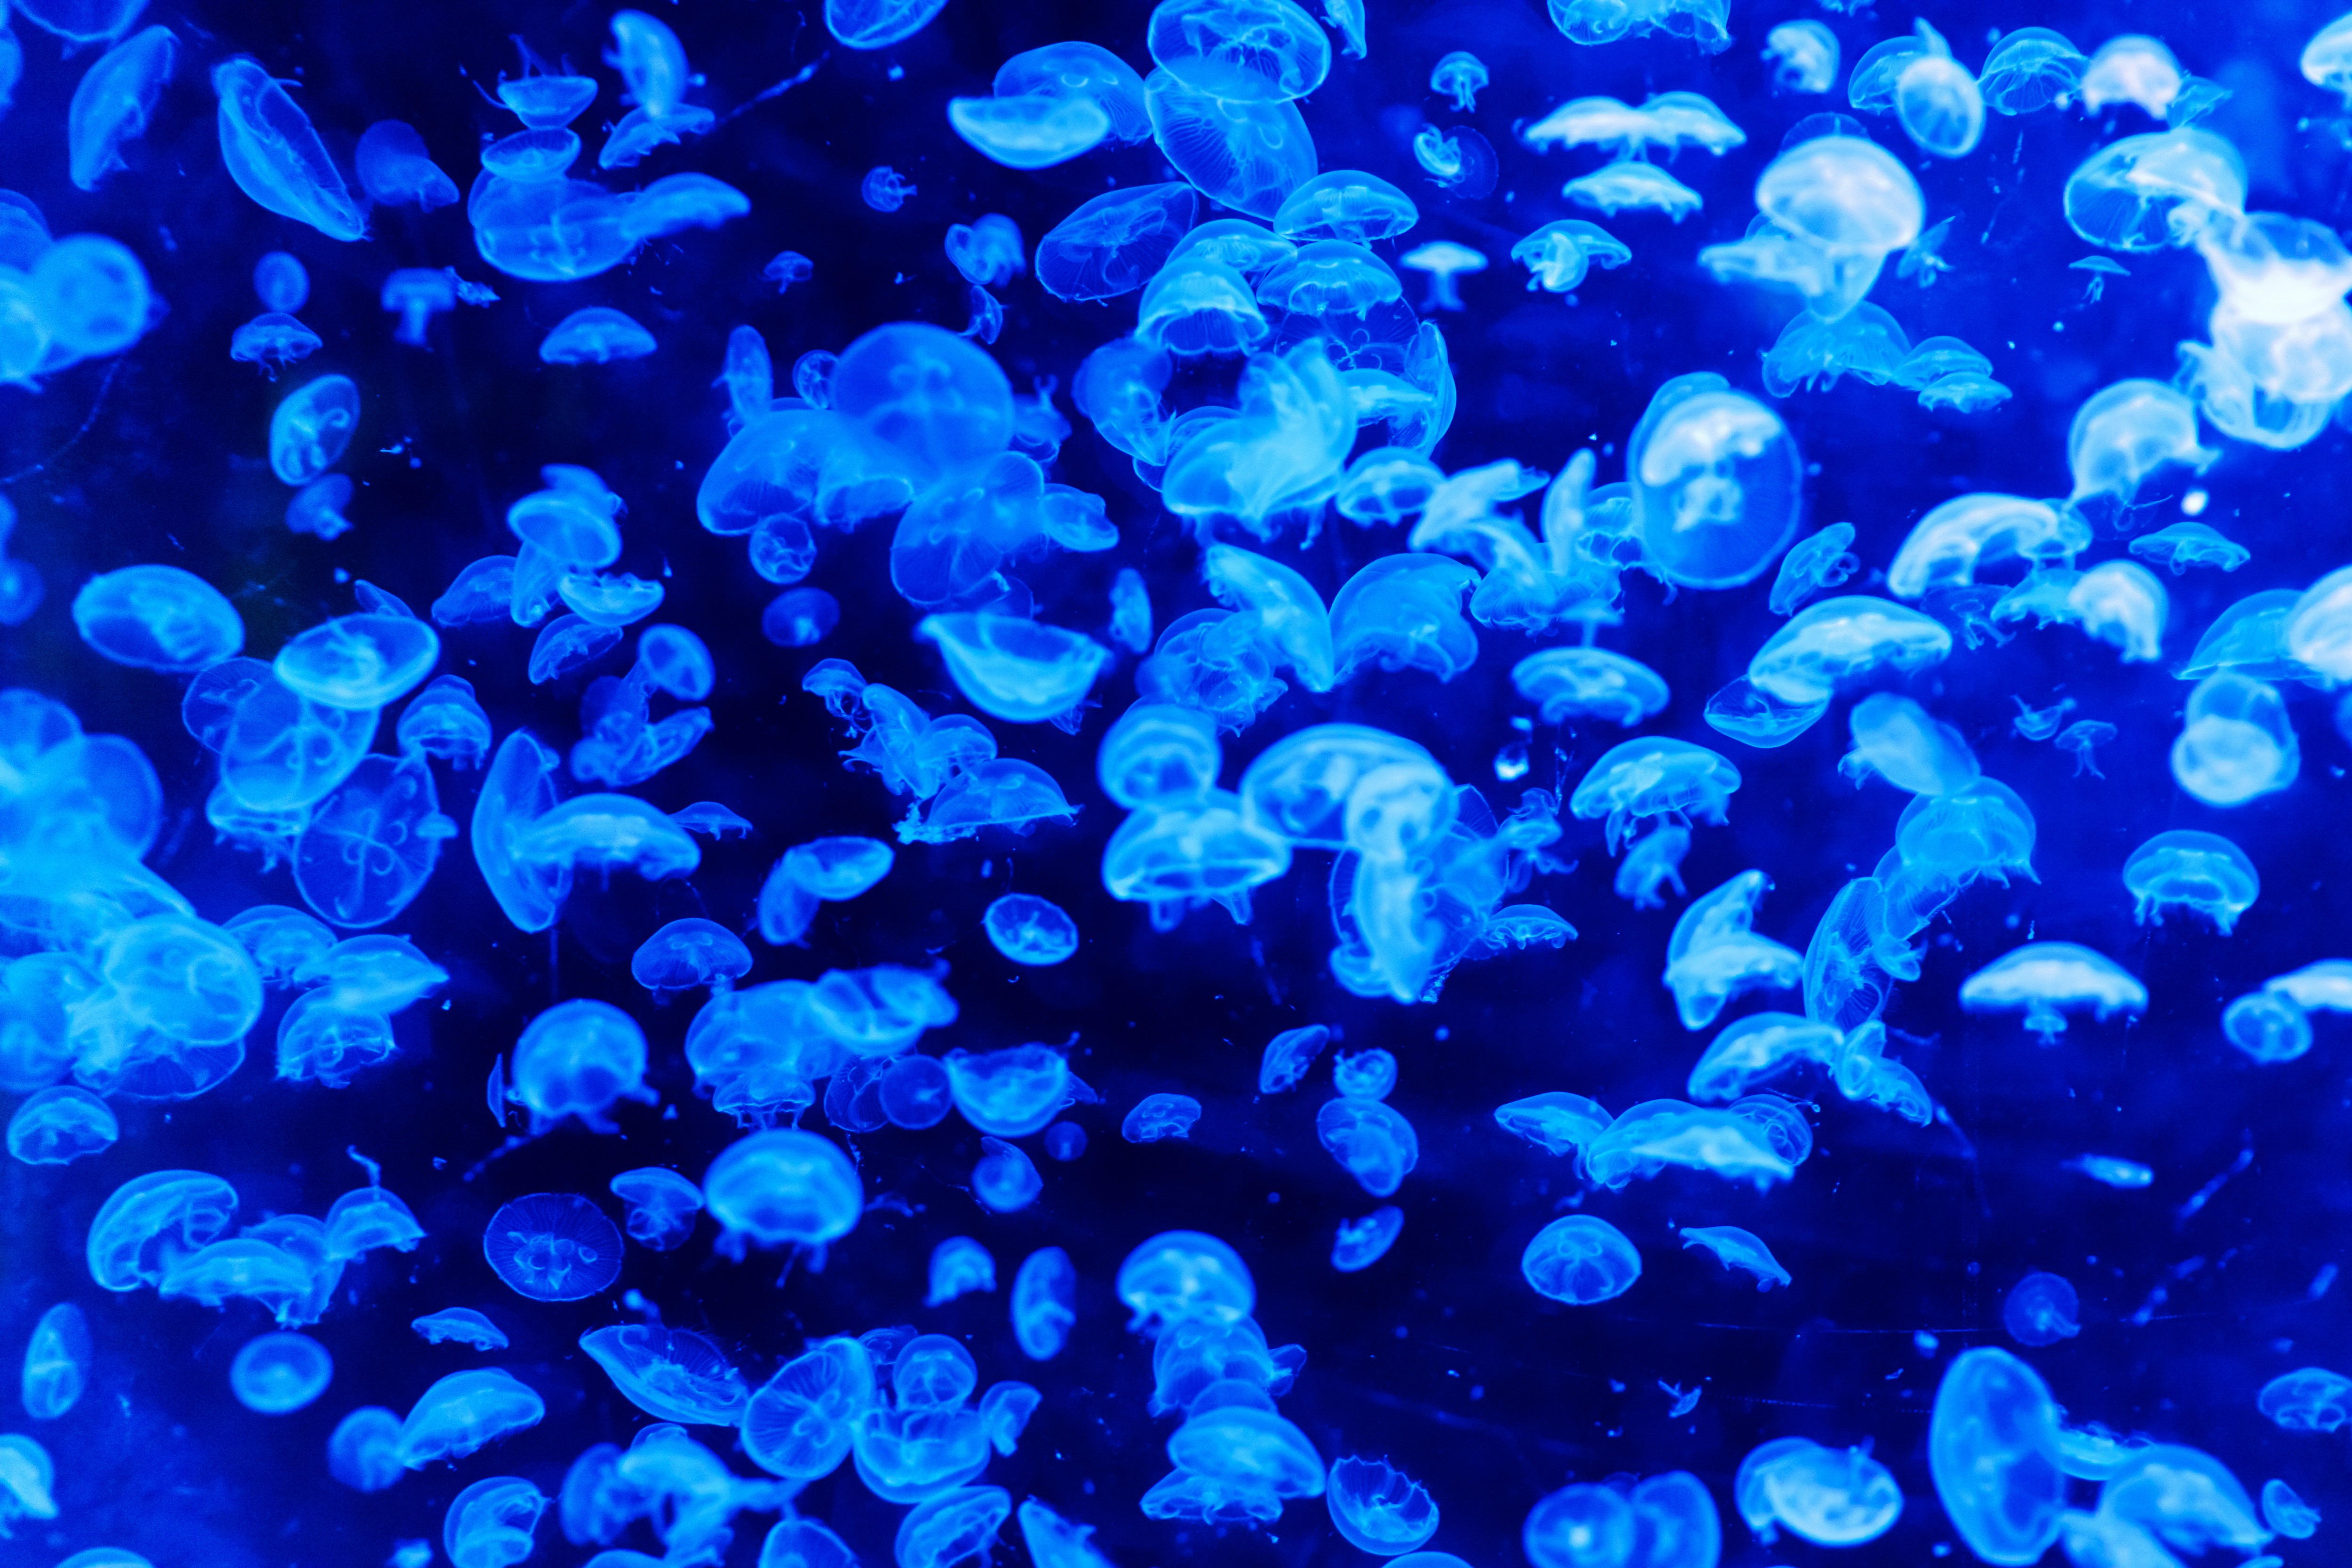
sea, nature, glowing, underwater, biology, glow, jellyfish, blue, coral, coral reef, invertebrate, reef, translucent, cnidaria, deep, marine, danger, organism, marine biology, coral reef fish, marine invertebrates, aquarium lighting